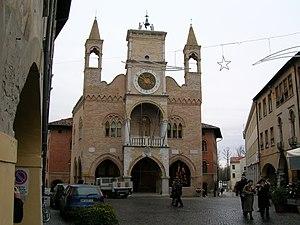
Le Frioul-Vénétie Julienne est une région autonome de l'Italie septentrionale, peuplée de 1,2 million d'habitants, avec une superficie de 7 924 km². Elle a comme capitale Trieste.
Pordenone est une ville italienne d'environ 55 000 habitants, chef-lieu de la province de Pordenone dans la région autonome du Frioul-Vénétie Julienne.